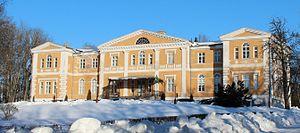
Kuremaa est un petit bourg de la Commune de Jõgeva du Comté de Jõgeva en Estonie.